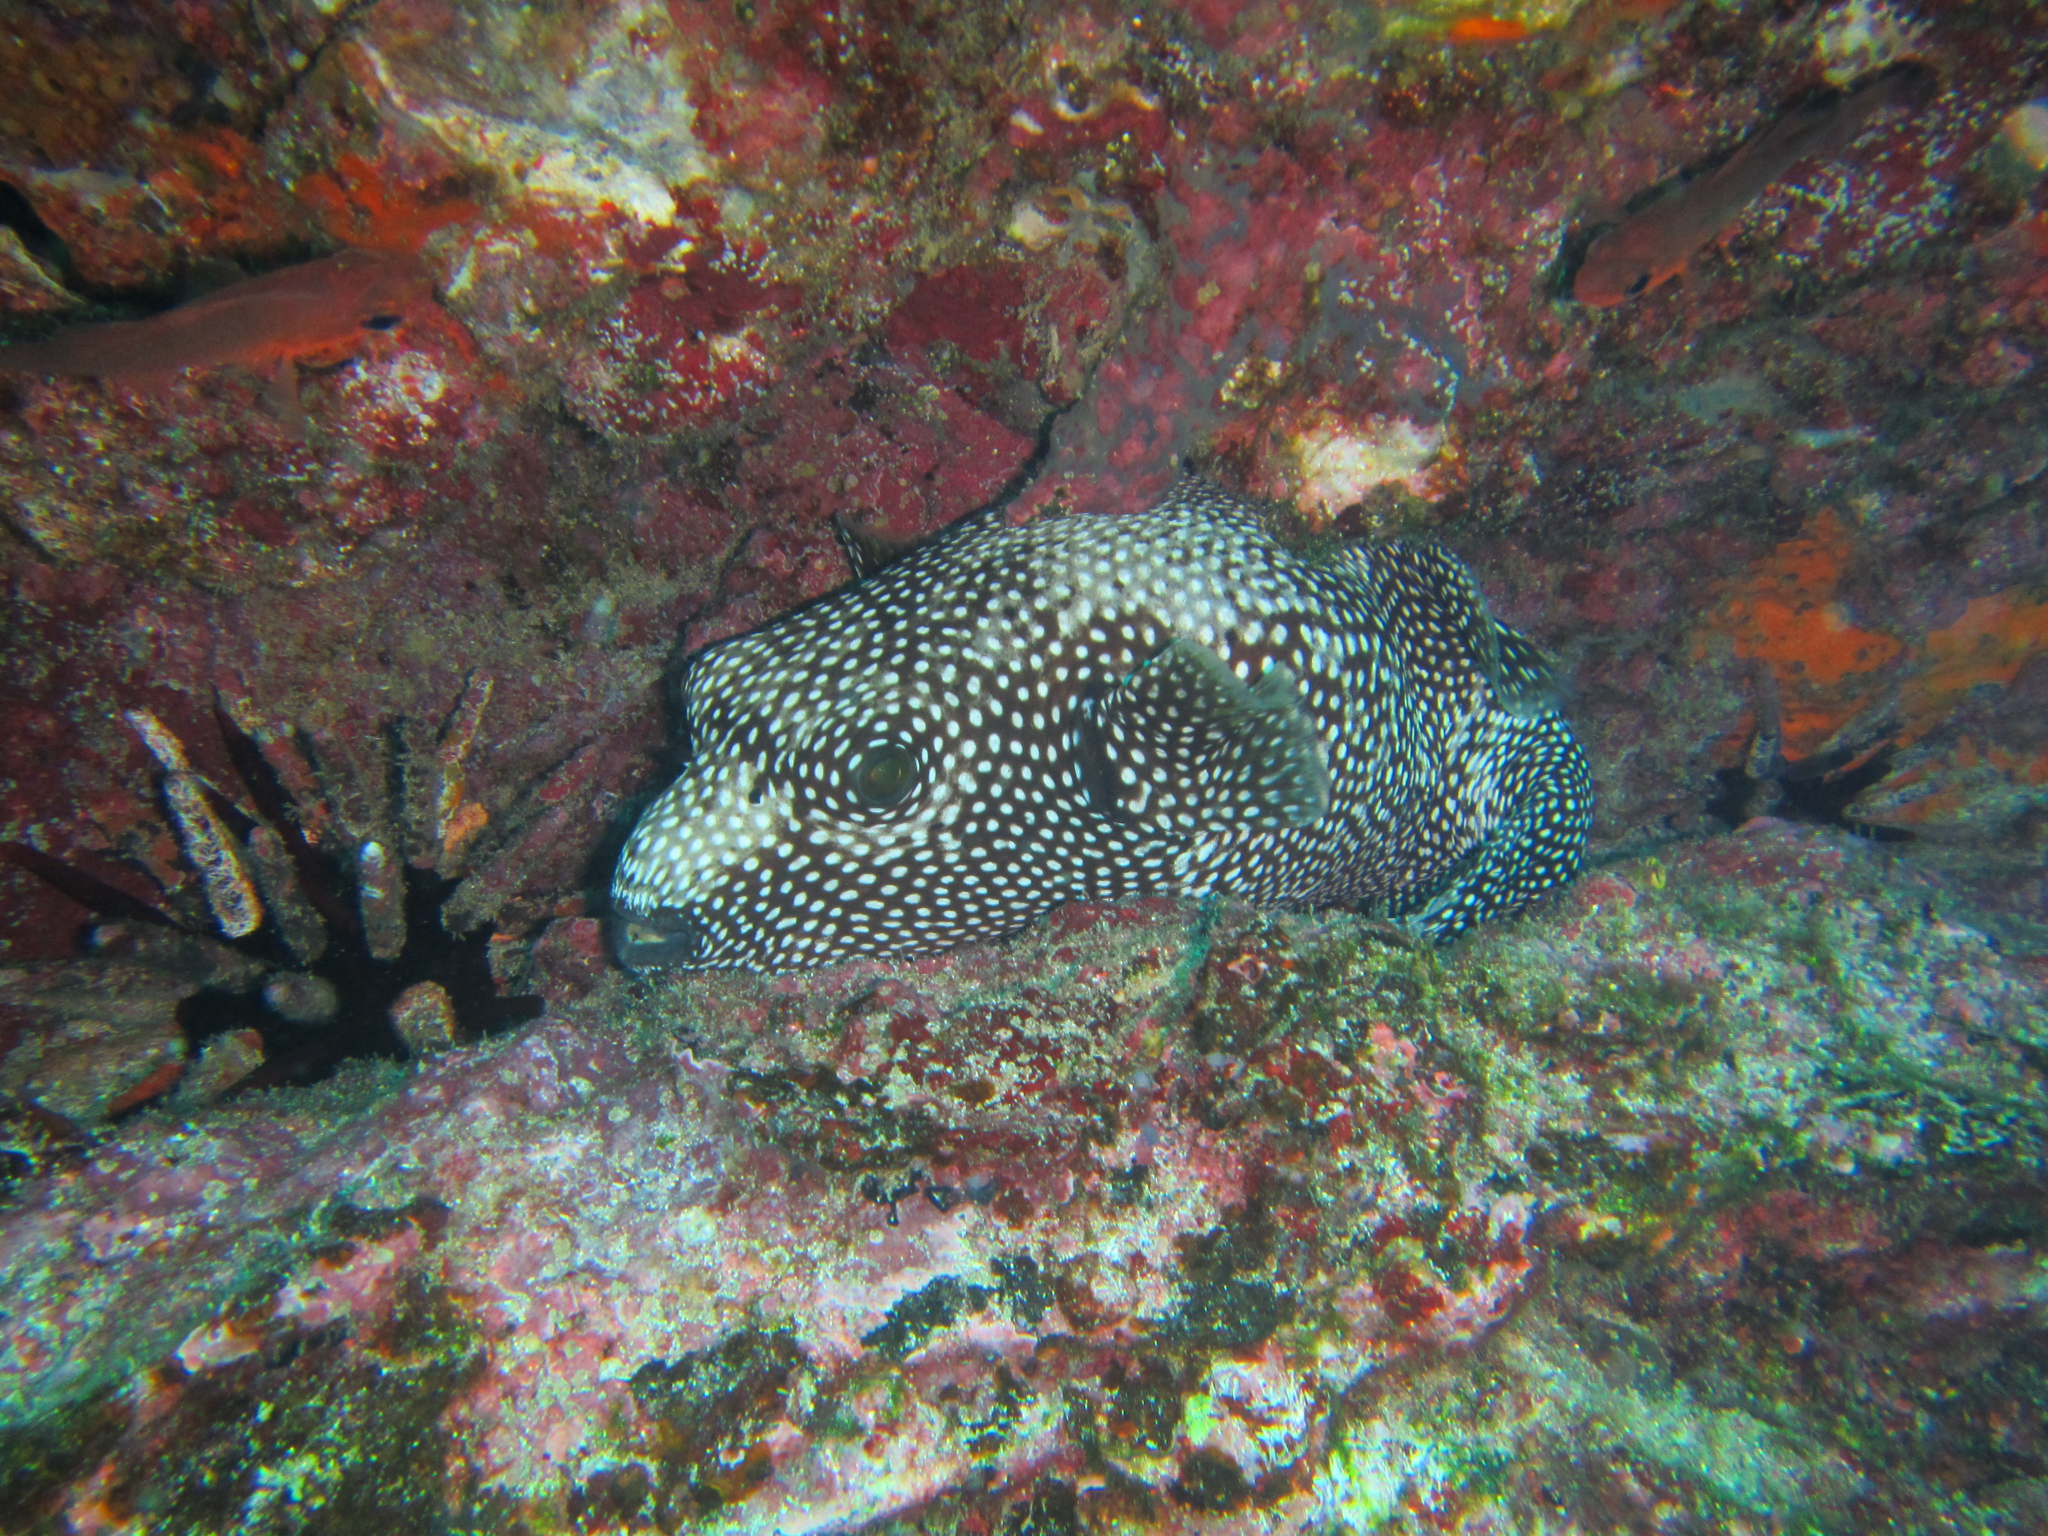
Arothron meleagris (Guineafowl Puffer)